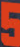
Number: 5